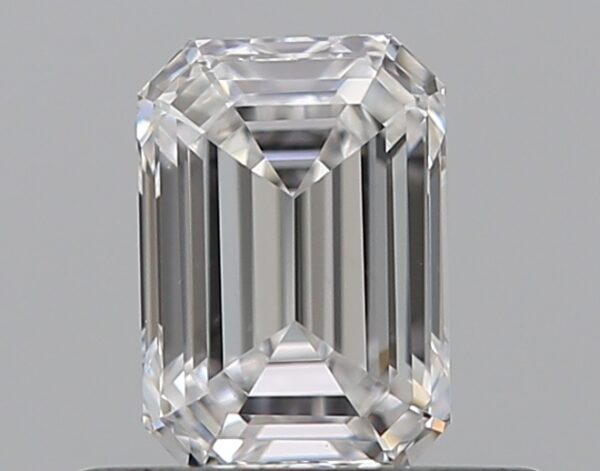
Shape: emerald
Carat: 0.5
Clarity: VS1
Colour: D
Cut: EX
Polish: EX
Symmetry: VG
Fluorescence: N
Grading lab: GIA
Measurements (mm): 5.41 x 3.76 x 2.53